Theodor Detmers

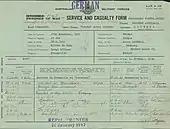
Detmers' Prisoner of War Service and Casualty Form

From 1941 to January 1947, Detmers was held as a POW at HM Prison Dhurringile. While a prisoner, he wrote a coded account of the battle between HMAS "Sydney" and German auxiliary cruiser "Kormoran" that survived the war.